Eastern Air Lines

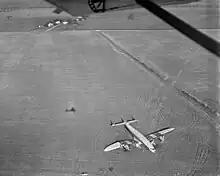
Flight 601, the subject of a July 19, 1951, incident

In 2011, a group purchased the intellectual property, including trademarks, of Eastern Air Lines and formed the Eastern Air Lines Group. The group announced in early 2014 that it had filed an application with the United States Department of Transportation for a Certificate of Public Convenience and Necessity, which will be followed by certification with the Federal Aviation Administration. The new airline began service through charter and wet-lease flights out of Miami International in late 2014 with Boeing 737-800 jetliners painted in the classic Eastern "hockey stick" livery. The IATA and ICAO codes of the original airline, as well as its callsign, were used by the new iteration of Eastern Air Lines. After a sale to Swift Air, the trademarks were passed on to Eastern Airlines, LLC in 2018. On January 12, 2020, after nearly two decades of being officially defunct, the first flight of the renewed Eastern Airlines landed at JFK airport, heralding a new era for the brand name.